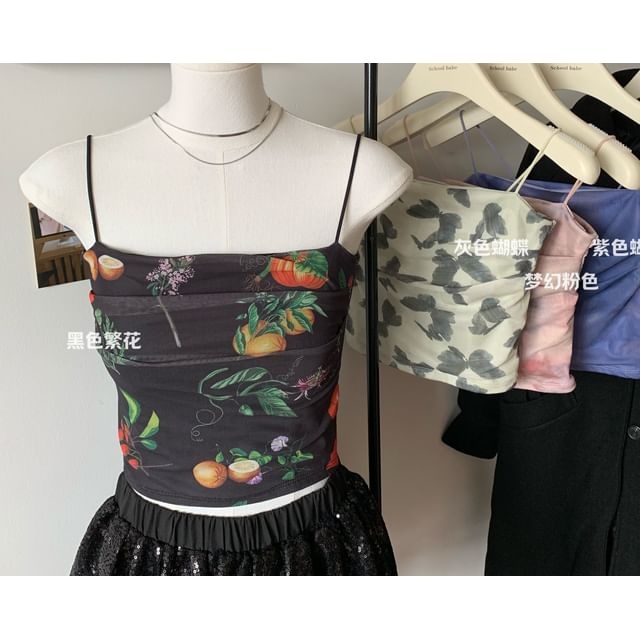
Square Neck Print Padded Ruched Mesh Crop Camisole Top
Square Neck Print Padded Ruched Mesh Crop Camisole Top Total Length Bust 36 70-96 measurement is cm. Product Information Material: 100% Other Fiber Color: Print - Purple
Brand: SpreePicky
Category: Apparel & Accessories > Clothing > Clothing Tops